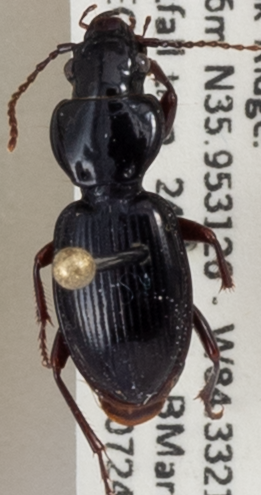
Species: Cyclotrachelus freitagi
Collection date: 2019-07-24
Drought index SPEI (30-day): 1.01
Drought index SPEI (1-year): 2.09
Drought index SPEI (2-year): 2.09